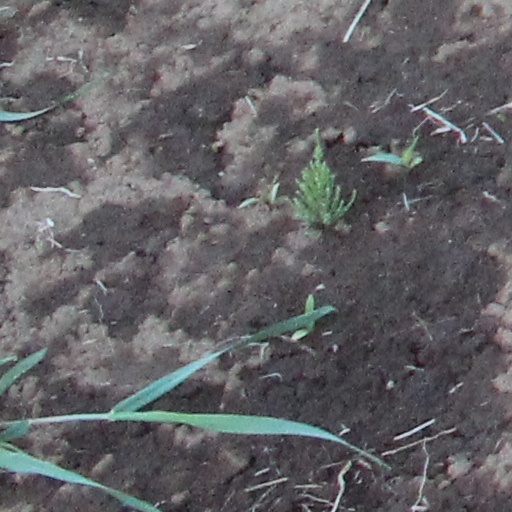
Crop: wheat